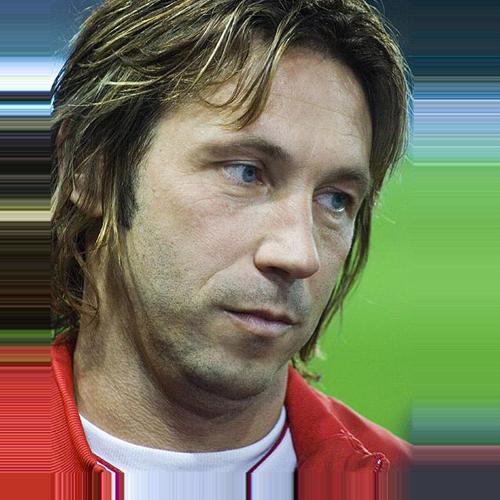
Age: 39